Industrial and production engineering

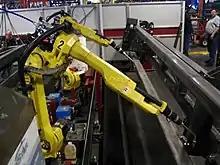
A set of six-axis robots used for welding.

Manufacturing engineers develop and create physical artifacts, production processes, and technology. It is a very broad area which includes the design and development of products. Manufacturing engineering is considered to be a sub-discipline of industrial engineering/systems engineering and has very strong overlaps with mechanical engineering. Manufacturing engineers' success or failure directly impacts the advancement of technology and the spread of innovation. This field of manufacturing engineering emerged from tool and die discipline in the early 20th century. It expanded greatly from the 1960s when industrialized countries introduced factories with: